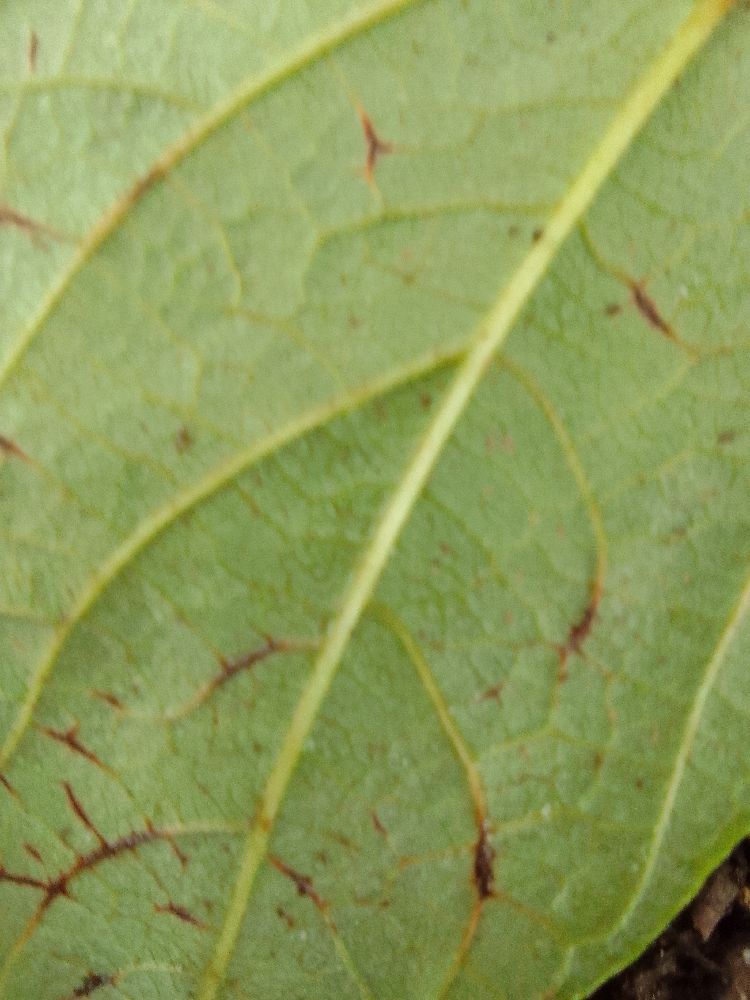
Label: anthracnose